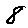
Label: 8